Alfred J. Gilchrist

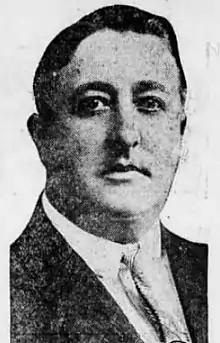
Alfred J. Gilchrist (1916)

Alfred John Gilchrist (August 1872 – June 9, 1931) was an American lawyer and politician from New York.